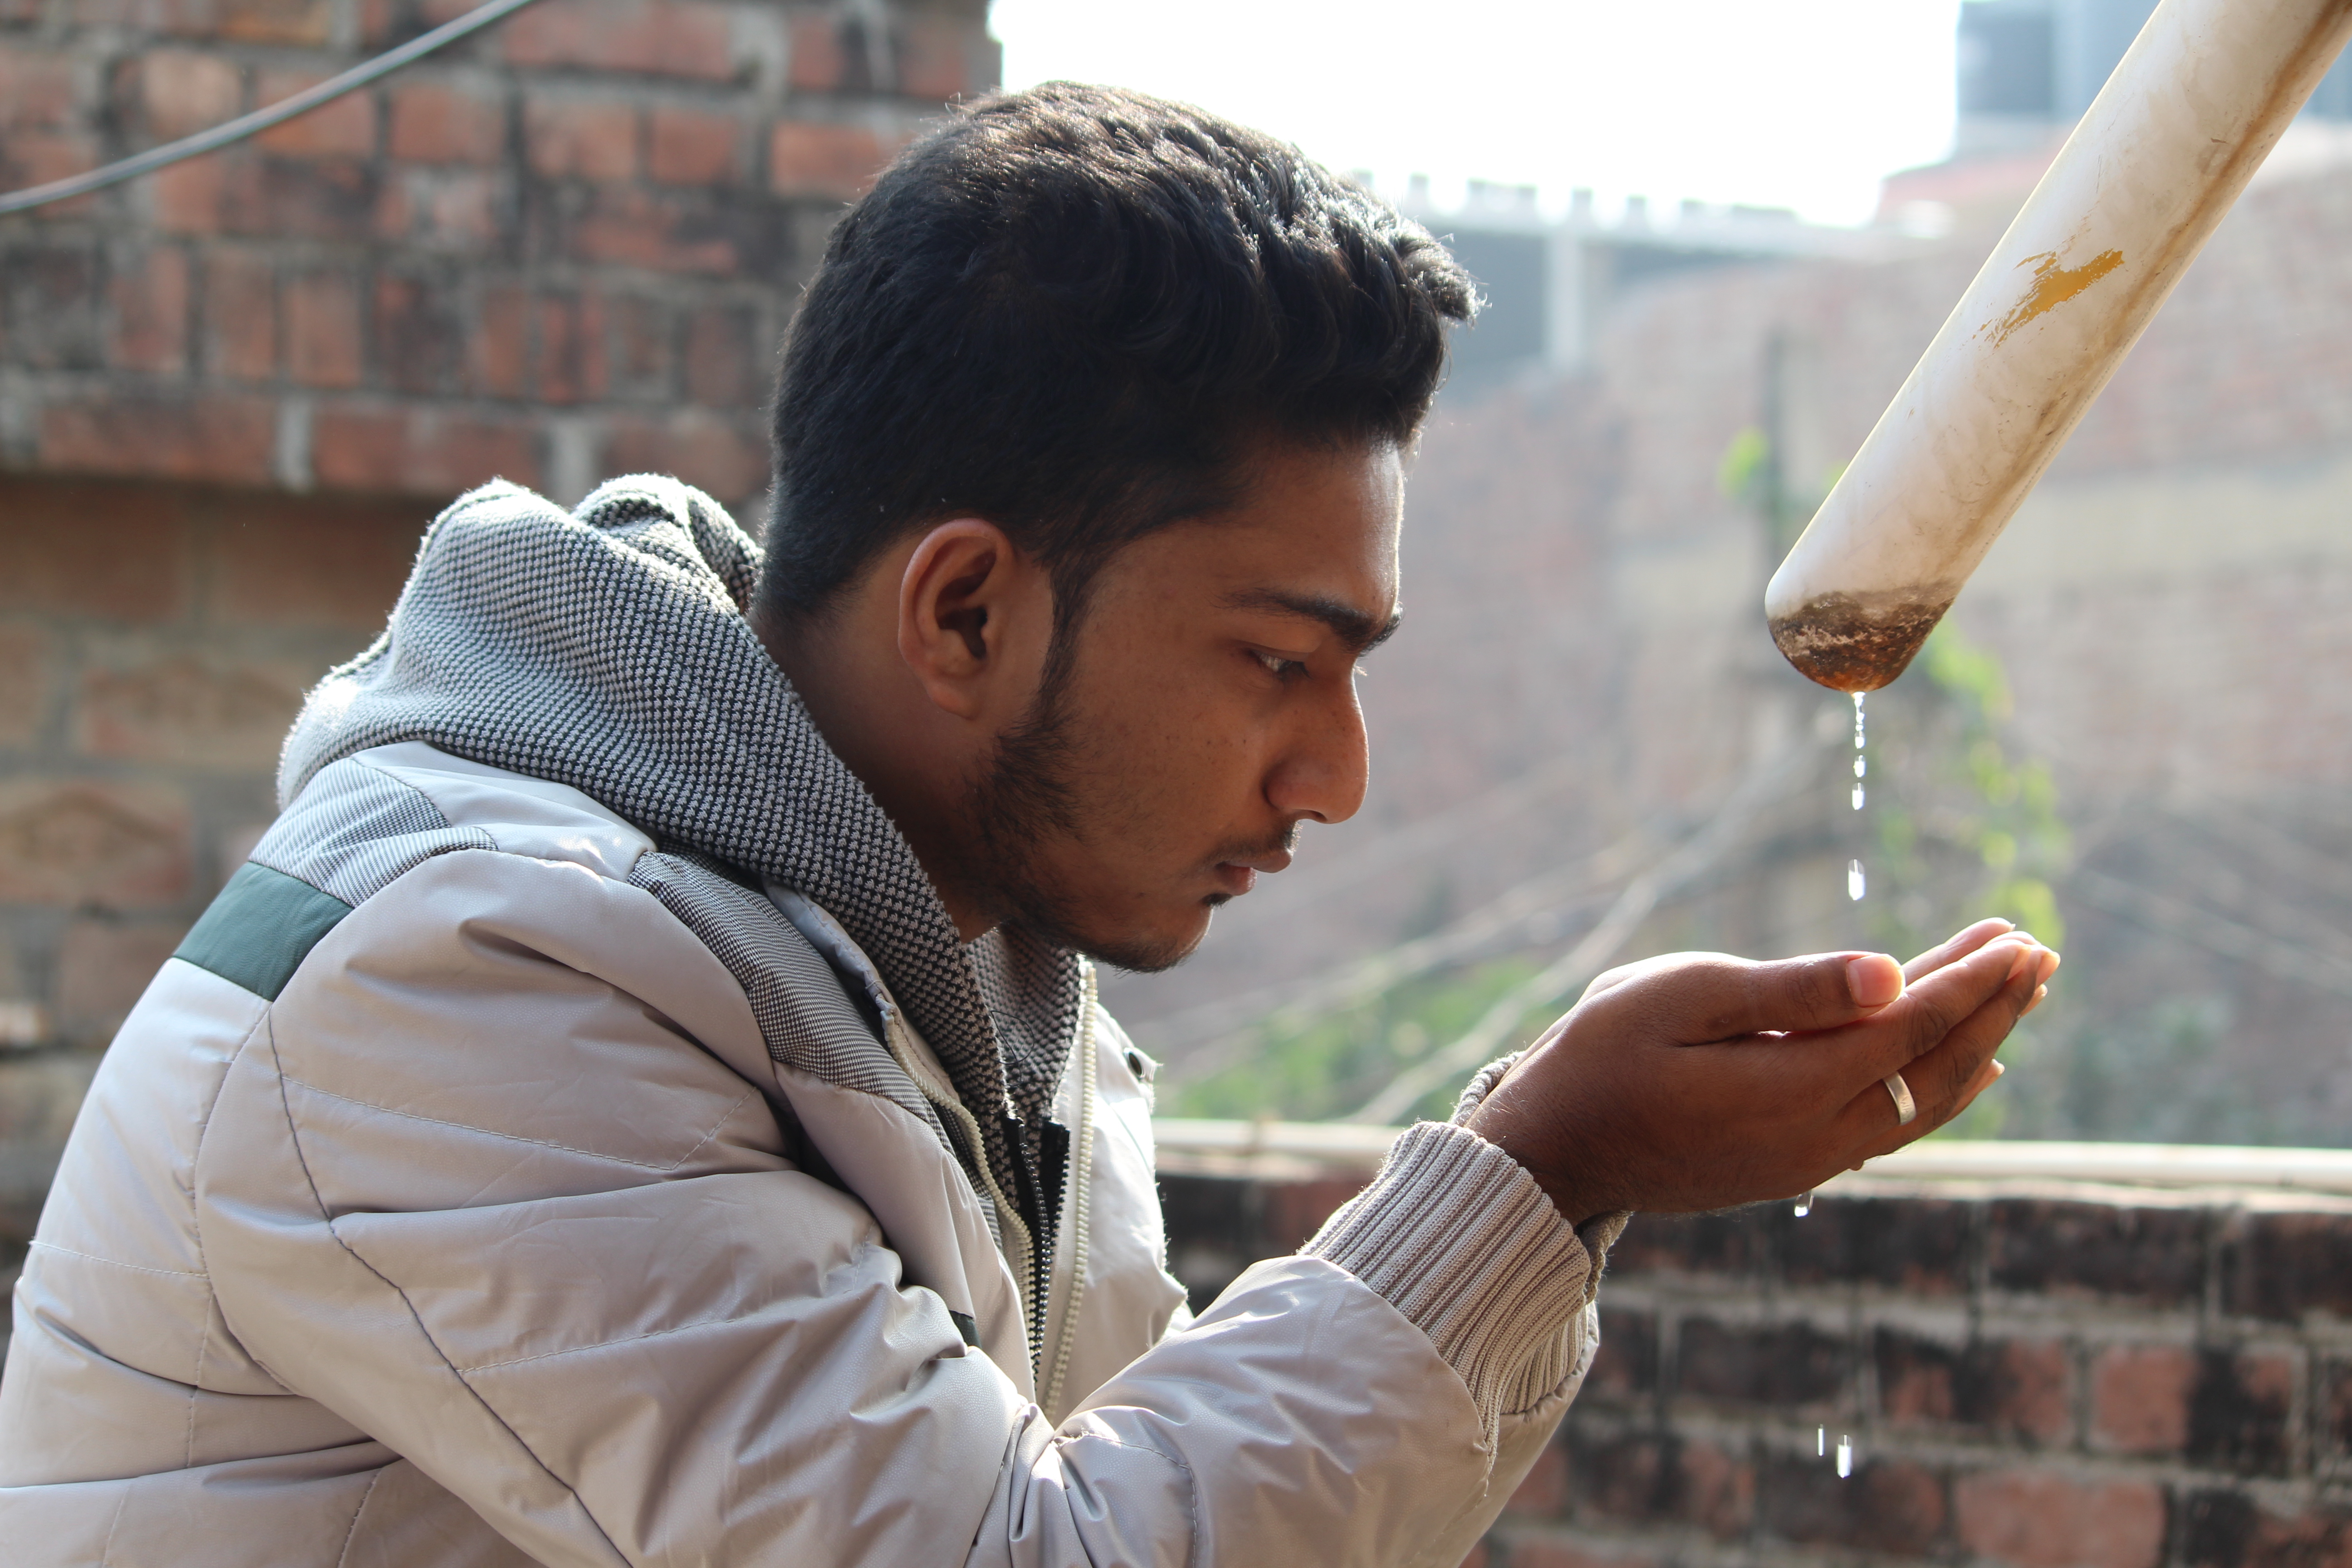
boy, water, water drops, drinking, winter, person, human, temple, girl, fun